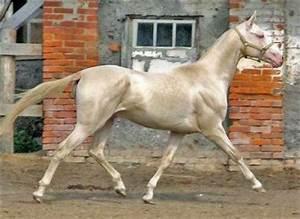
horse